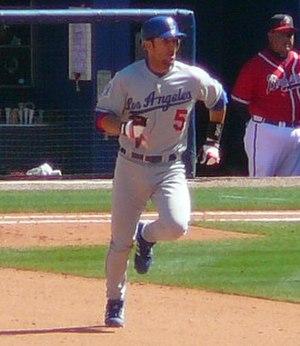
Anthony Nomar Garciaparra est un ancien joueur de baseball qui évolue dans les Ligues majeures de 1996 à 2009 au poste d'arrêt-court.